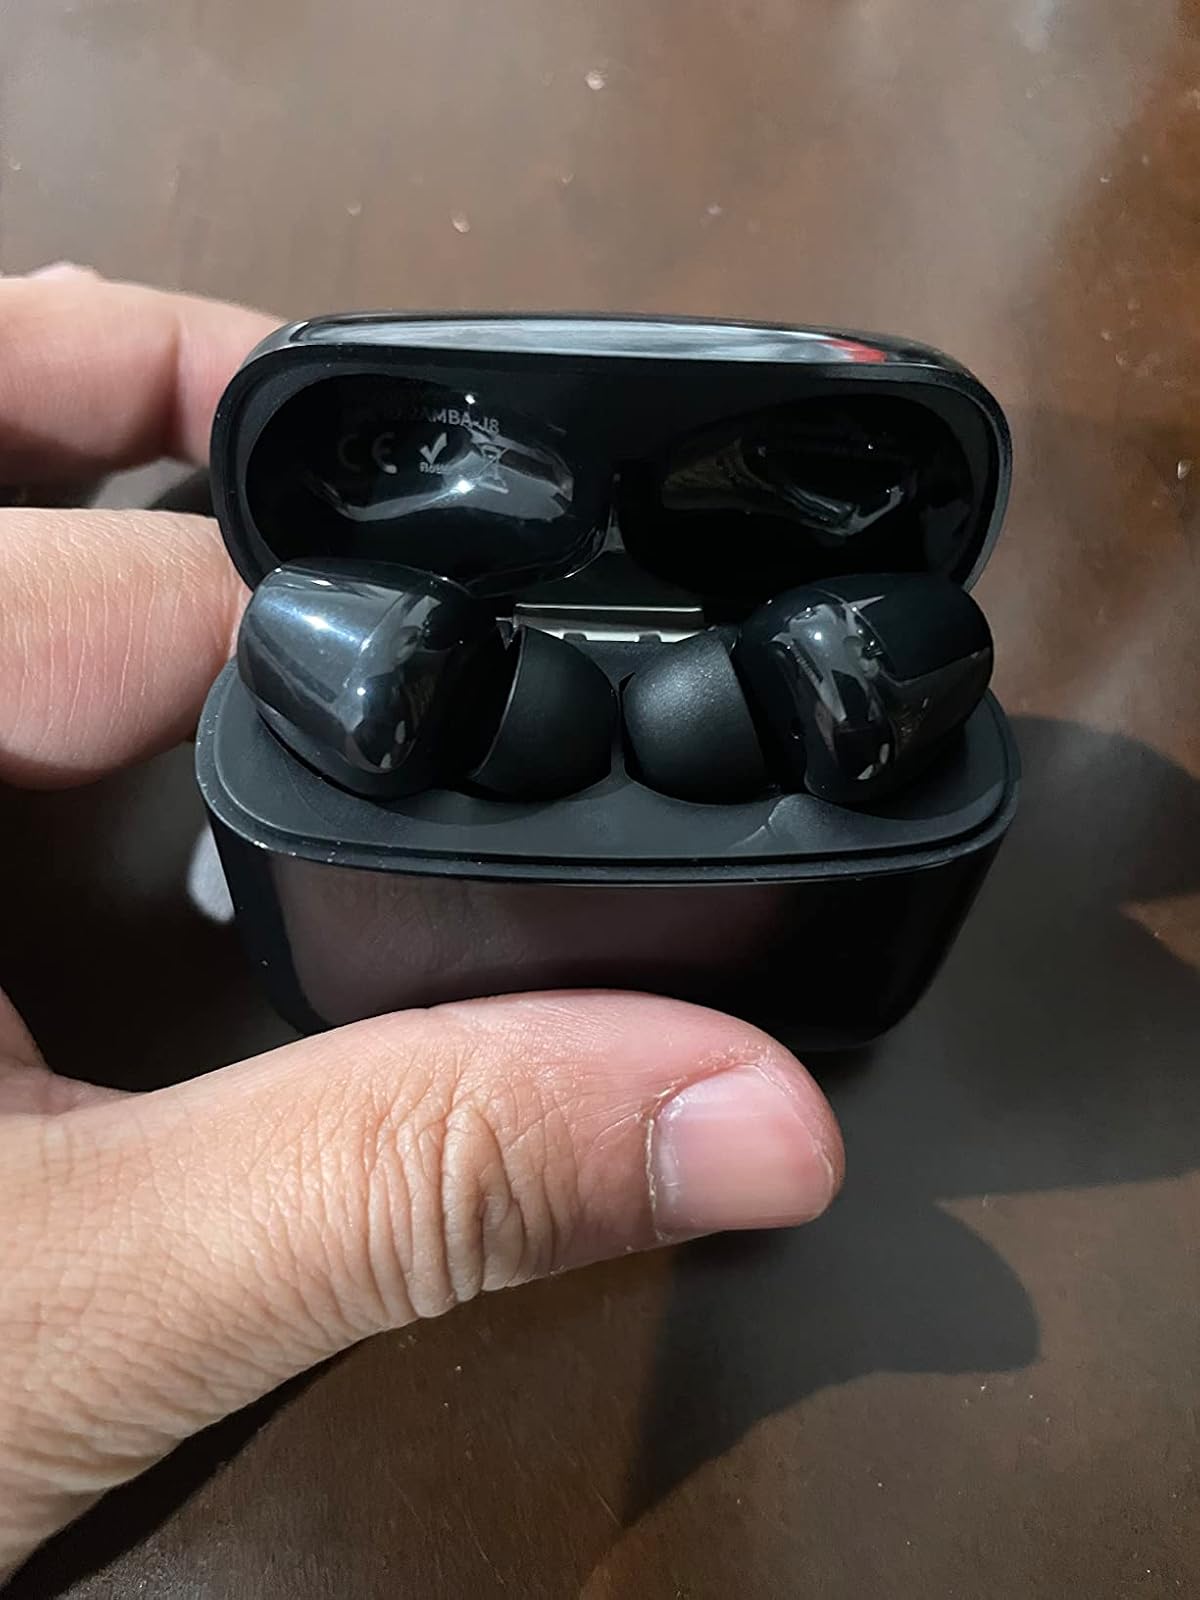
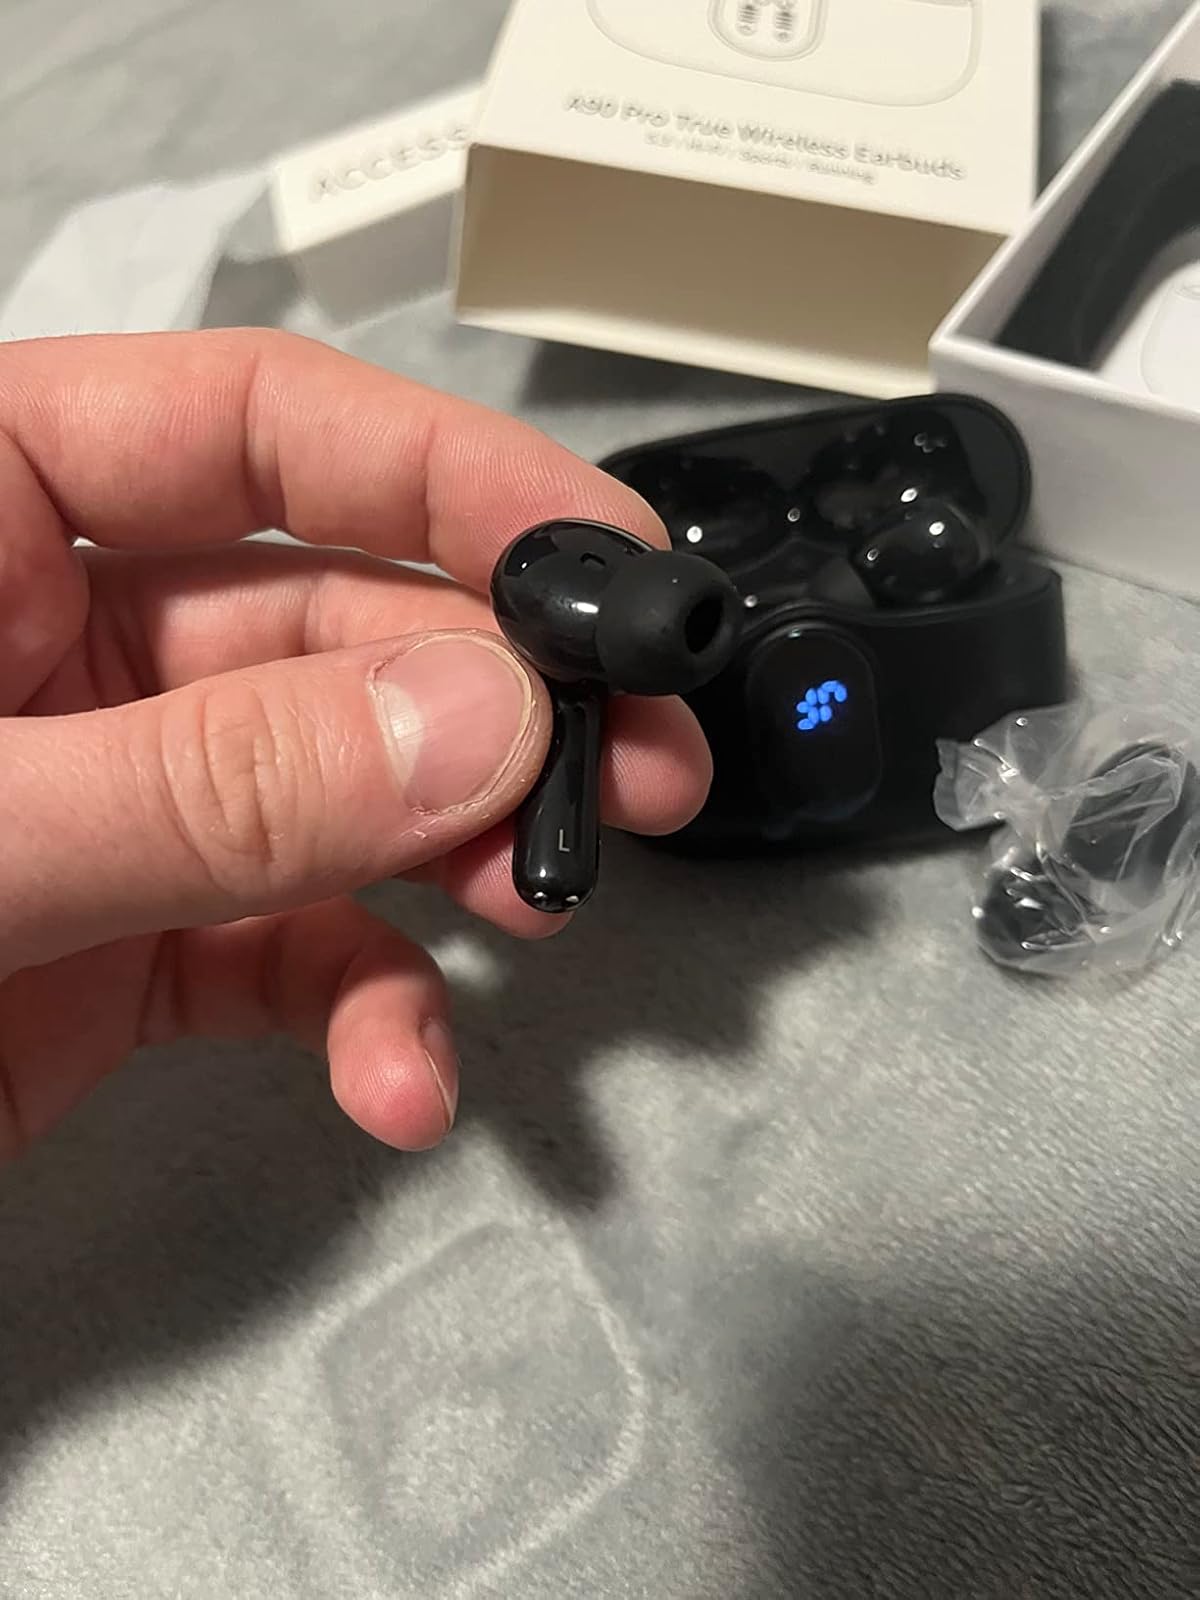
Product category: earbuds
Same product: no